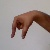
The image shows a hand gesture representing the letter 'Q' in Indian Sign Language.